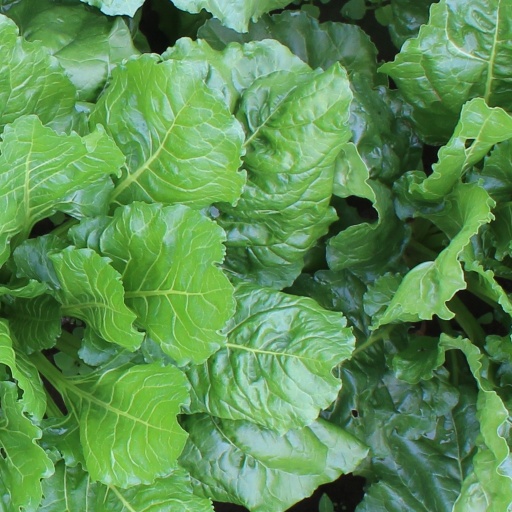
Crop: sugar beet